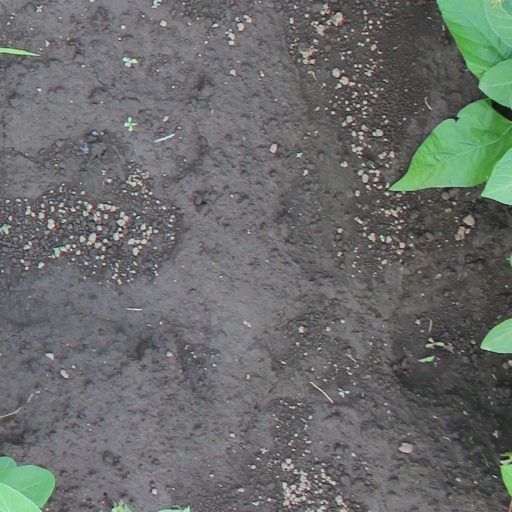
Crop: soybean